Benelli 254

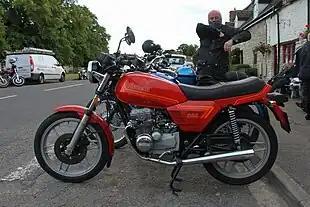
1990 Benelli 304

A re-styled version, the Benelli 304, was introduced in 1983. It was fitted with a twin downtube frame and power output raised to . Production ended in 1986, but stocks of the machines were being sold until the early '90s.